The Governor & J.J.

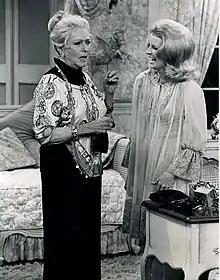
Jessie Royce Landis and Julie Sommars, 1970.

The Governor & J.J. is a television series that ran from September 1969 to December 1970 on CBS in the United States and in Canada, where it ran on CBC Television. Selected episodes were rerun by CBS during the summer of 1972. It was produced by Talent Associates and CBS Productions. CBS Media Ventures now owns the distribution rights to the program.